Period. End of Sentence.

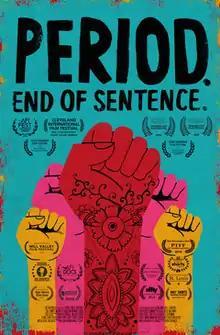
Film poster

Period. End of Sentence. is a 2018 documentary short film directed by Rayka Zehtabchi about Indian women leading a quiet menstrual health revolution. The film stars Arunachalam Muruganantham, Shabana Khan, Gouri Choudari, Ajeya, and Anita. The documentary short follows a group of local women in Hapur, India, as they learn how to operate a machine that makes low-cost, biodegradable sanitary pads, which they sell to other women at affordable prices. This not only helps to improve feminine hygiene by providing access to basic products but also supports and empowers the women to shed the taboos in India surrounding menstruation all while contributing to the economic future of their community. The film is inspired by the life of Arunachalam Muruganantham, a social activist from Coimbatore, India.